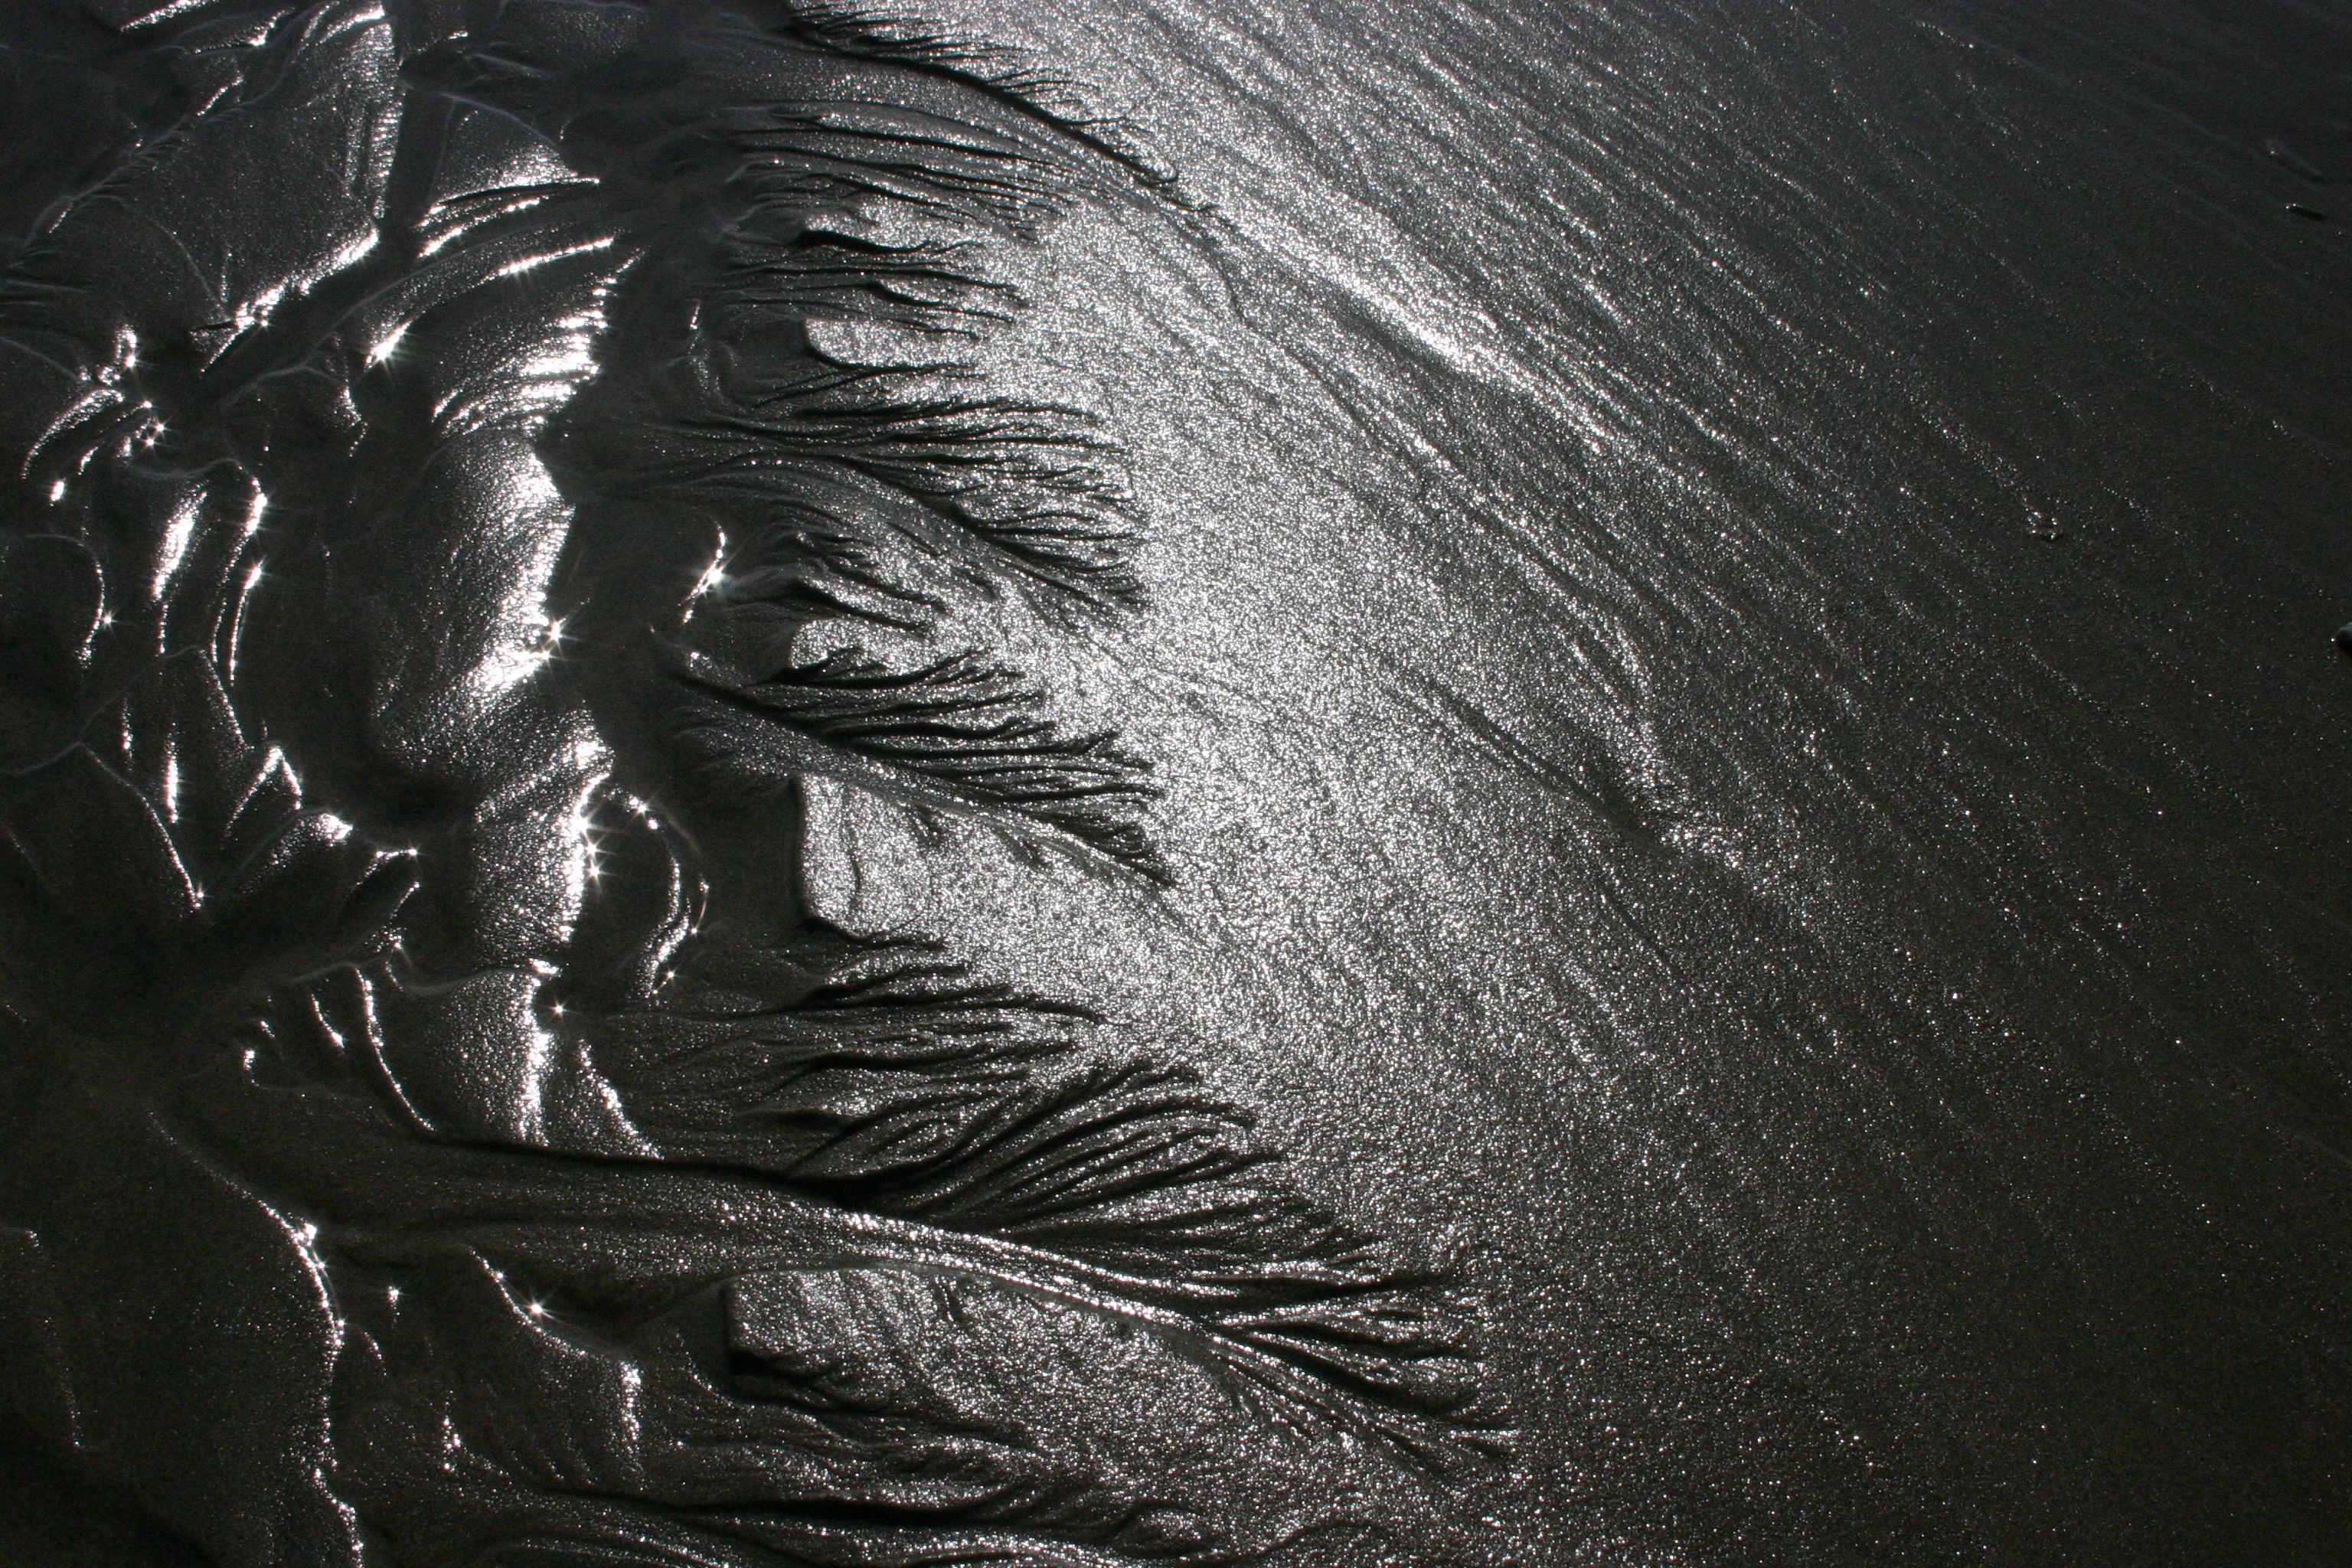
beach, nature, sand, black and white, photography, portrait, darkness, black, monochrome, close up, sketch, drawing, eye, head, monochrome photography